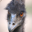
Label: bird